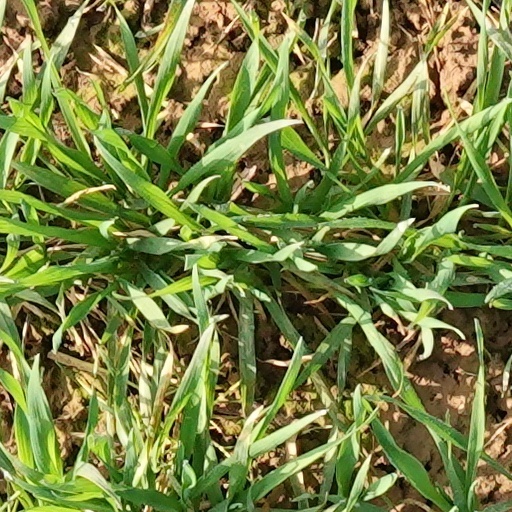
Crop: wheat